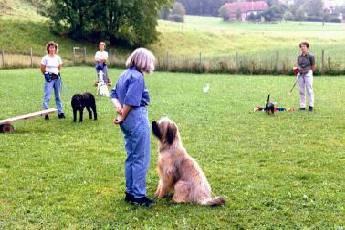
otterhound